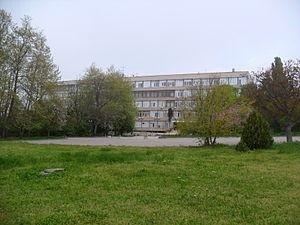
L'université technique de Varna, est une université bulgare située à Varna.